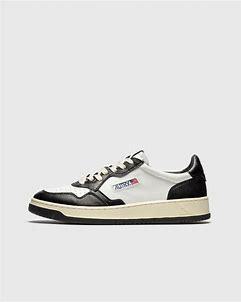
Brand: Autry
Model: Action Shoes Autry Action Autry 01